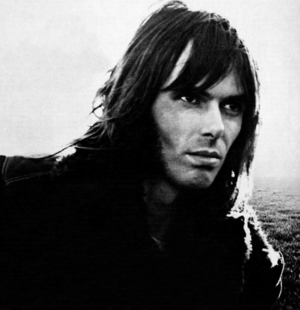
Nicky Hopkins
Nicky Hopkins var en britisk musiker, som medvirkede ved indspilning af mange kendte sange i 1960'erne og 1970'erne.